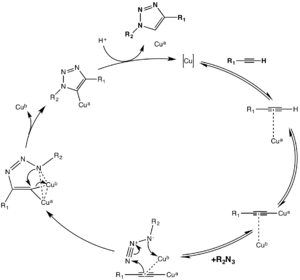
Dans le domaine de la synthèse chimique, la Chimie clic, ou chimie click, est une classe de réactions chimiques « biocompatibles » utilisées pour joindre à un substrat choisi une biomolécule spécifique.